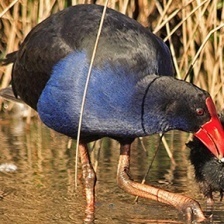
Species: PURPLE SWAMPHEN
Scientific name: PORPHYRIO PORPHYRIO
ImageNet parent category: european_gallinule